Ser'Darius Blain

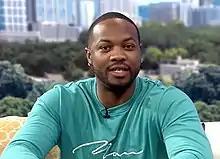
Blain on Sister Circle Live in 2018

Ser'Darius William Blain (born March 10, 1987) is an American actor. He is best known for his role as Anthony "Fridge" Johnson in the "Jumanji" film series, appearing in the sequel entries "" and "". Blain is also recognized for his portrayal of Galvin Burdette in the first season of The CW series "Charmed".